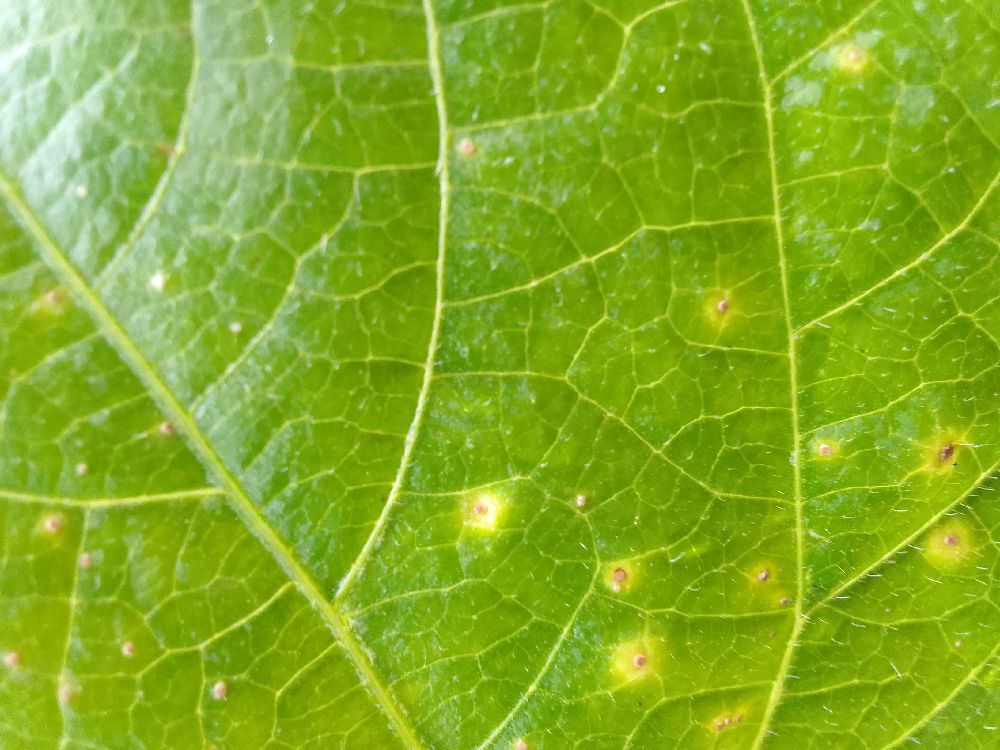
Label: rust